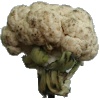
Label: Cauliflower 1